P. H. Frimann

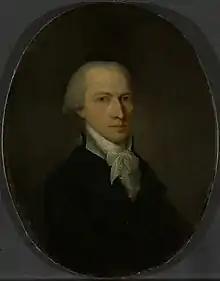
Portrait by Christian August Lorentzen, 1790s

Peter Harboe Frimann (18 November 1752, Selje21 September 1839) was a Norwegian-Danish poet and diplomat. In 1769 he was a student in Bergen. Later, while a student in Copenhagen, he became a member of the Norwegian Society (‘’Det Norske Selskab’’).